Nath Literature

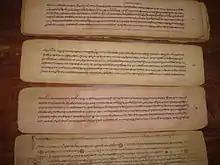
"Charyapada" manuscript preserved in the library of Rajshahi College.

Nath Literature is an important and distinct branch of medieval Bengali literature. It is deeply connected to the spiritual practices, yogic traditions, and guru-centered discipline of the Nath sect. The Nath followers are mainly inspired by yogic ideals; that’s why they are often called 'yogis'. Although there are some differences between Nathism and the simpler beliefs of the Charyapada poets, there are also many fundamental similarities between the two traditions.